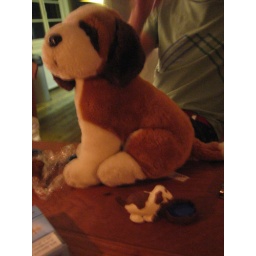
If I place it by the dog, it could be a doggy bed